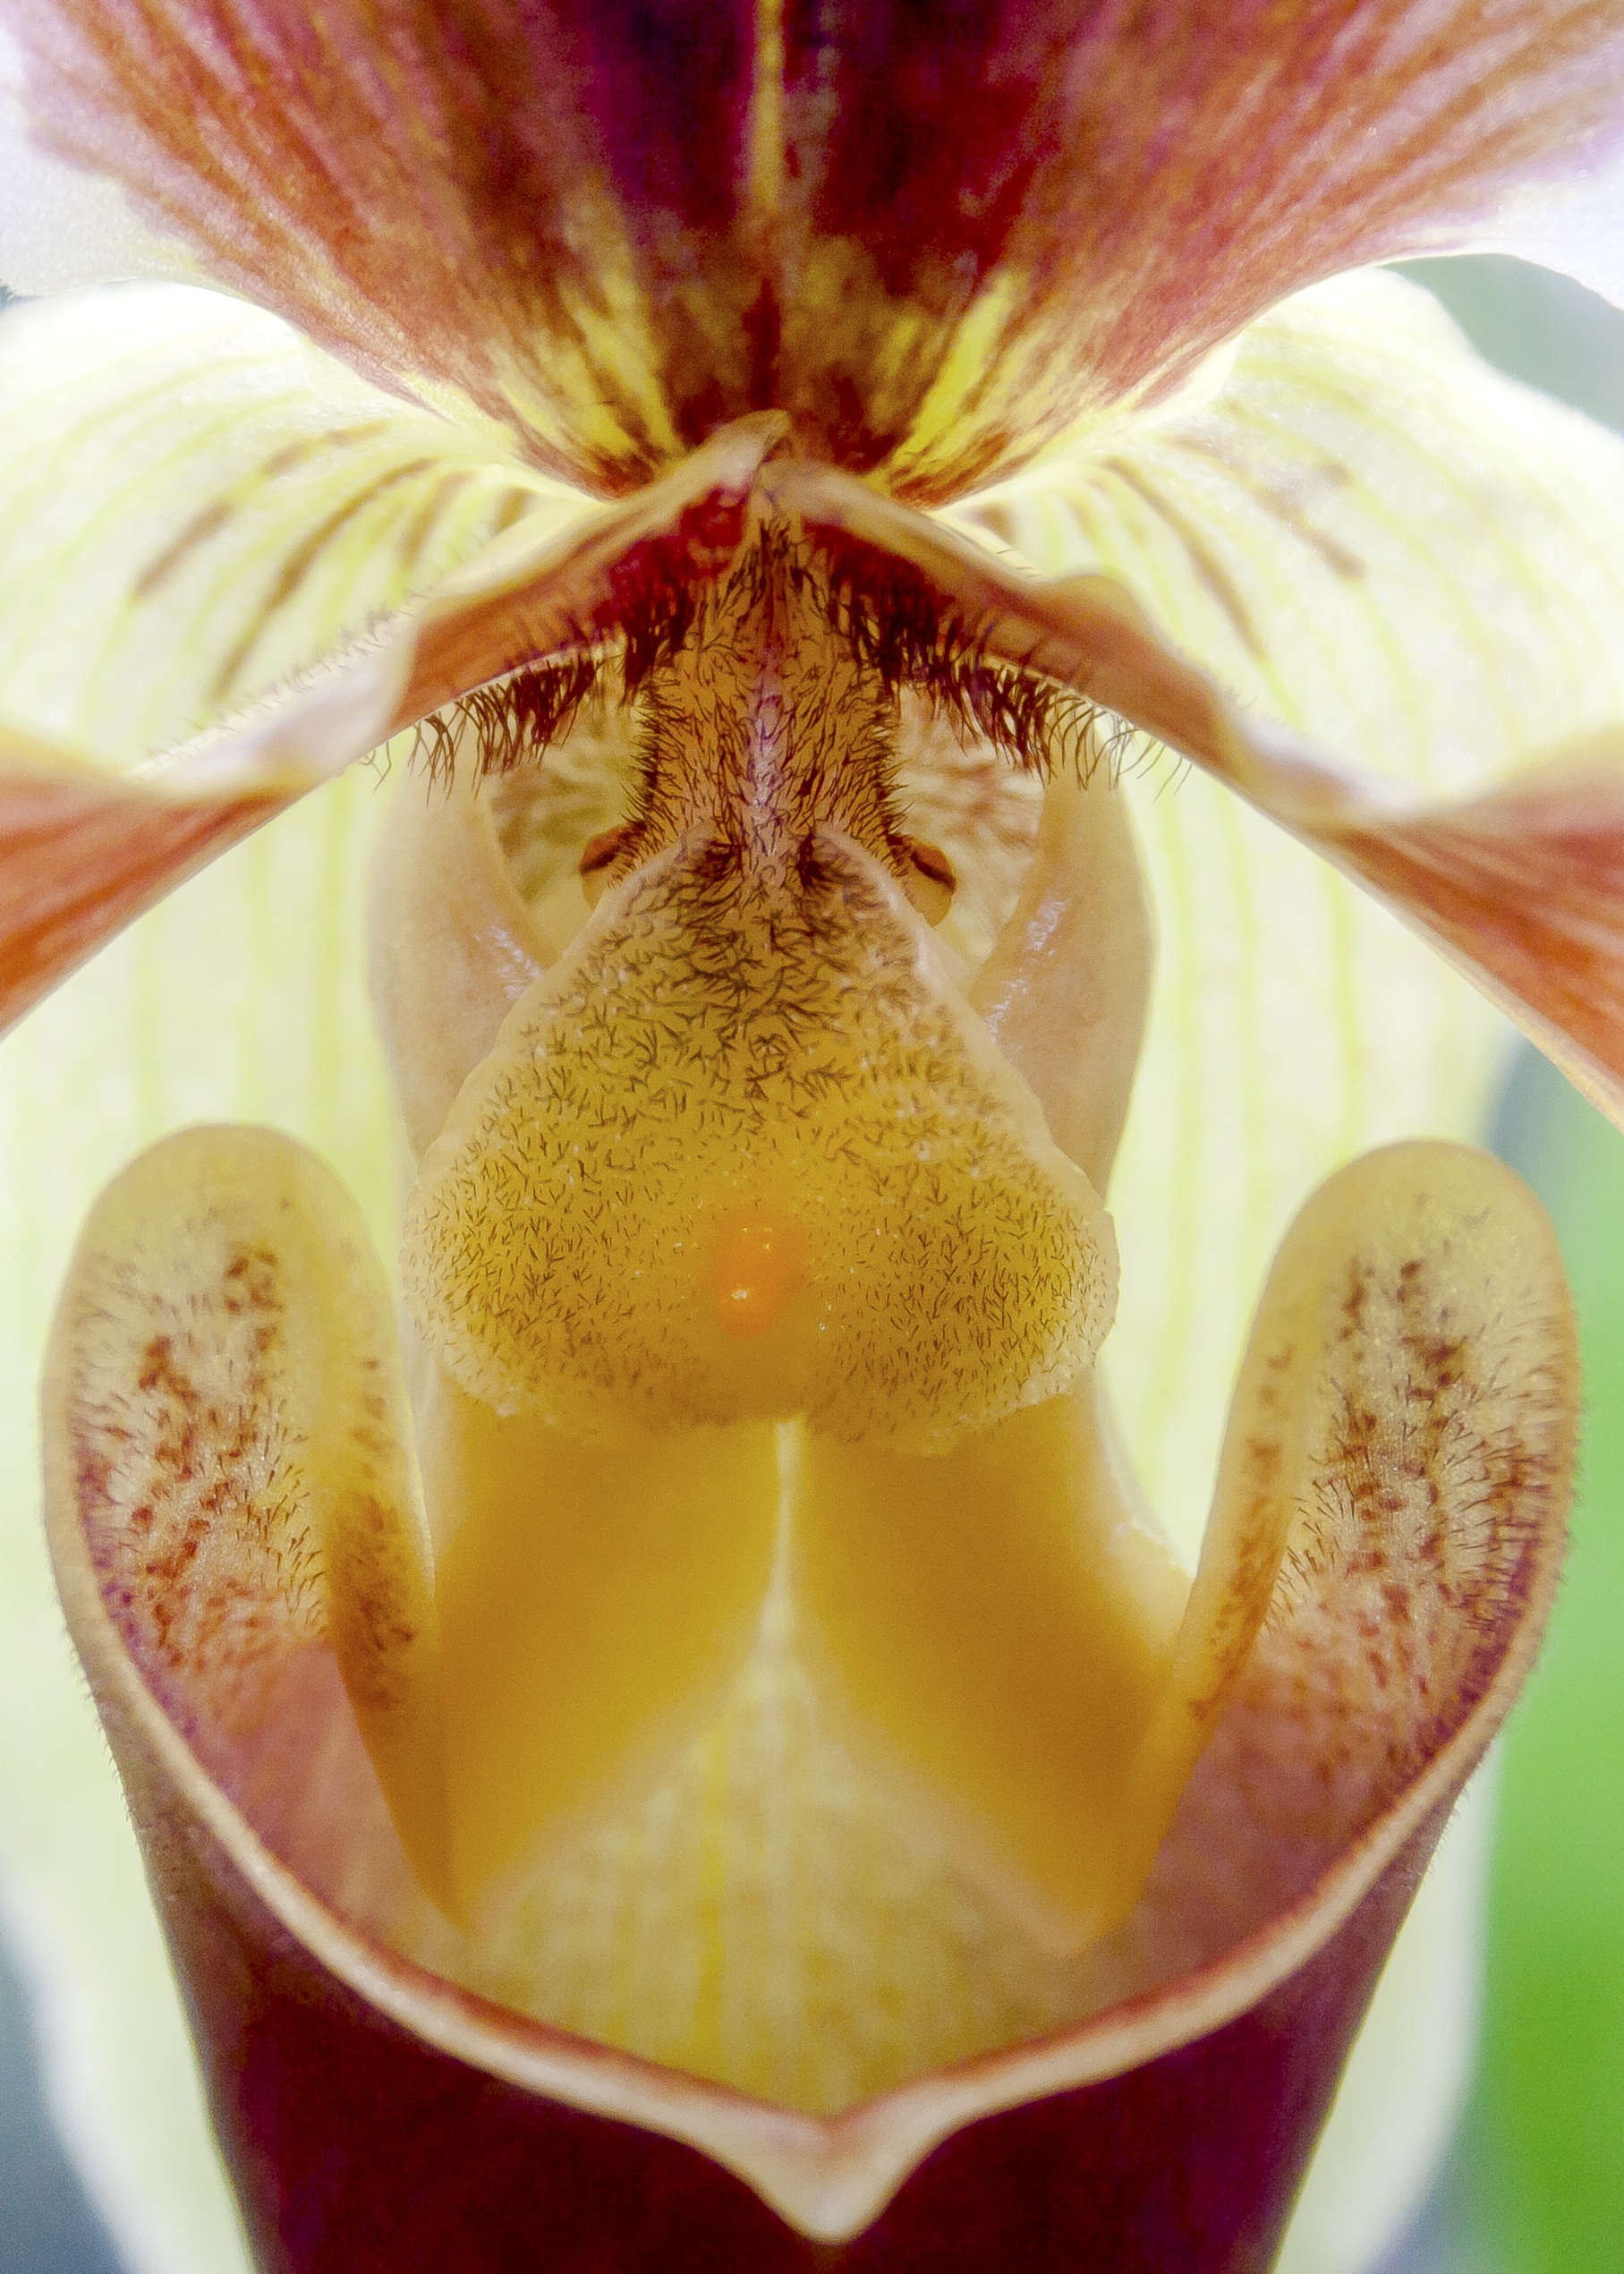
blossom, plant, flower, petal, bloom, food, green, produce, yellow, close, flora, orchid, macro photography, flavor, flowering plant, orchid flower, frauenschuh, land plant